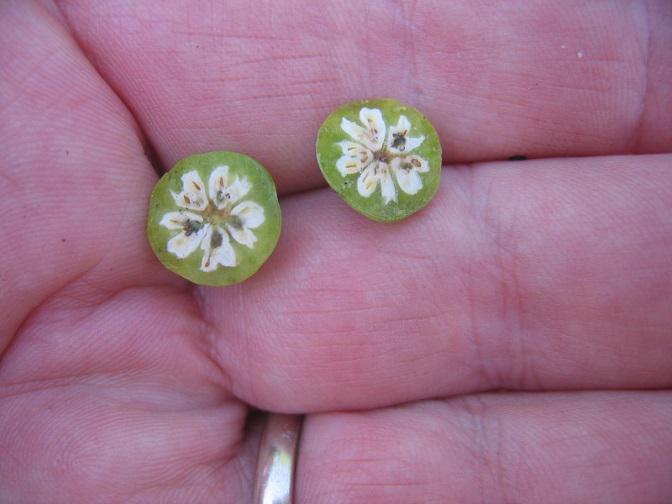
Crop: blueberry
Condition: mummy_berry